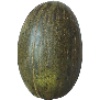
Label: Melon Piel de Sapo 1